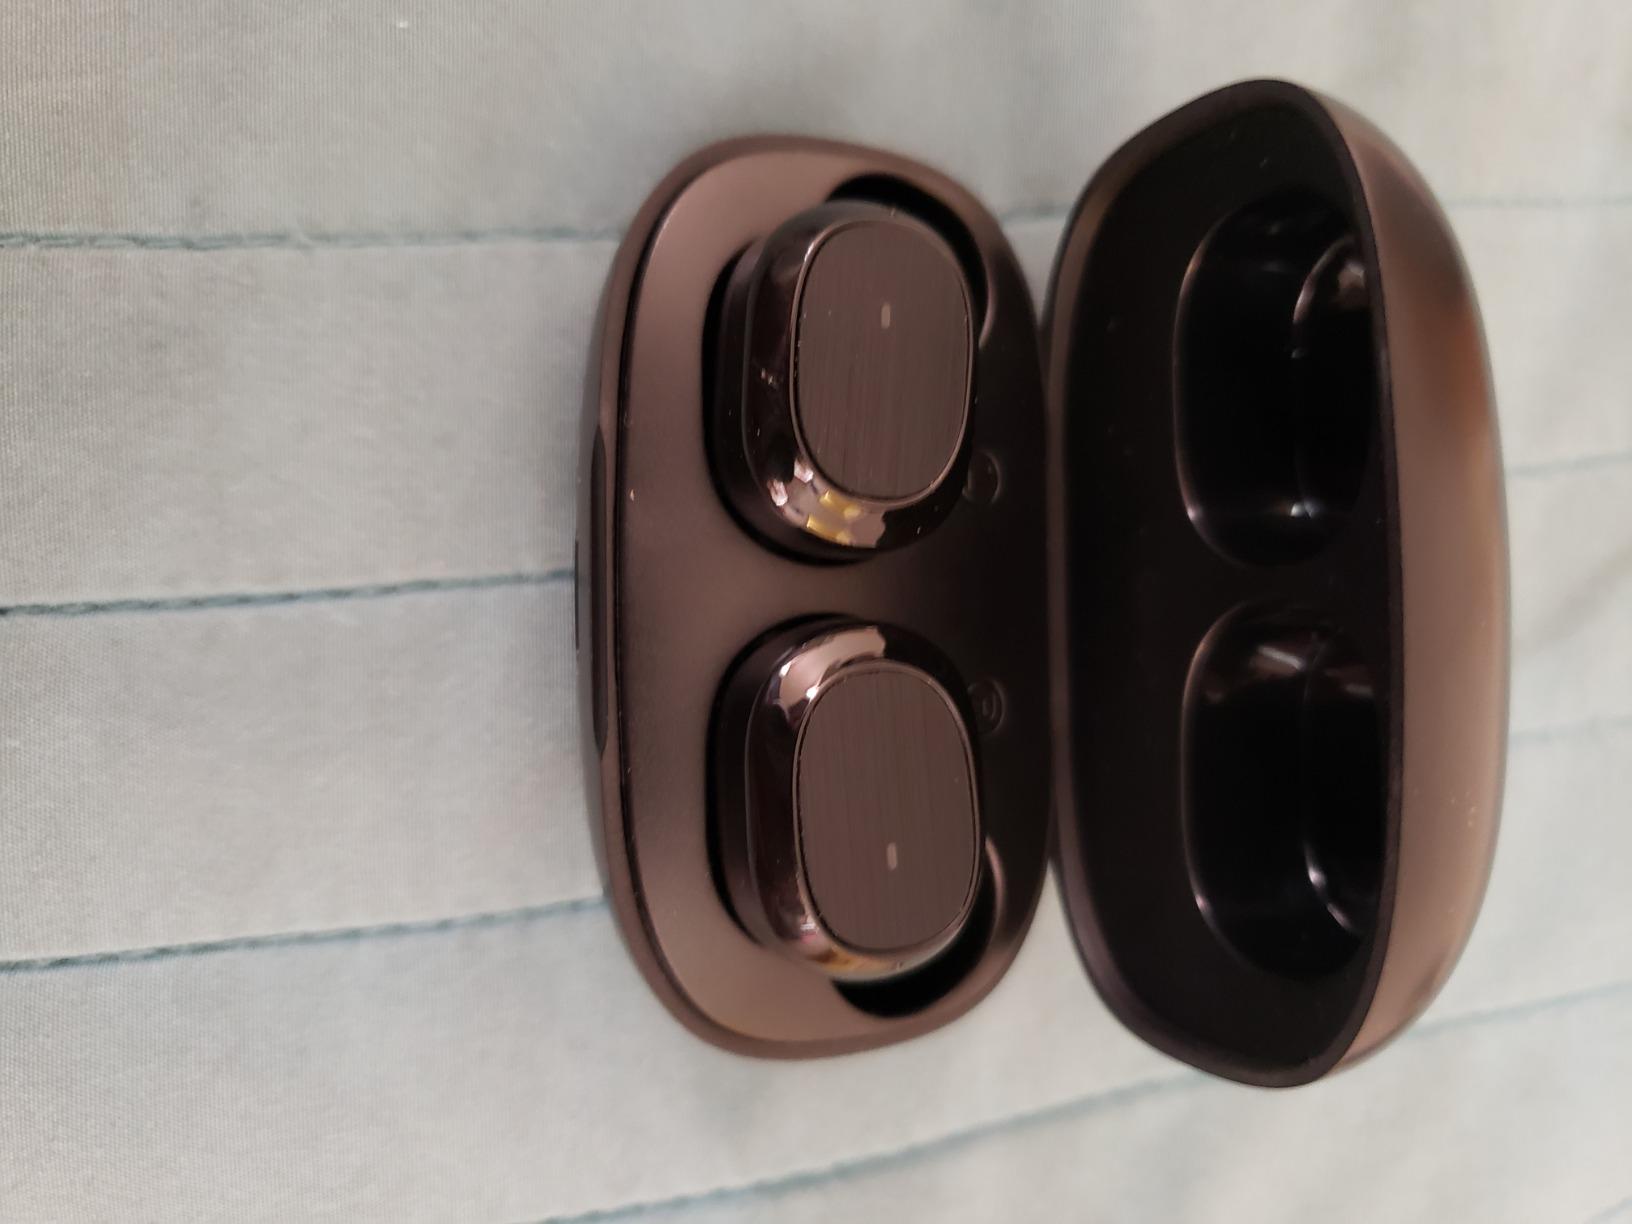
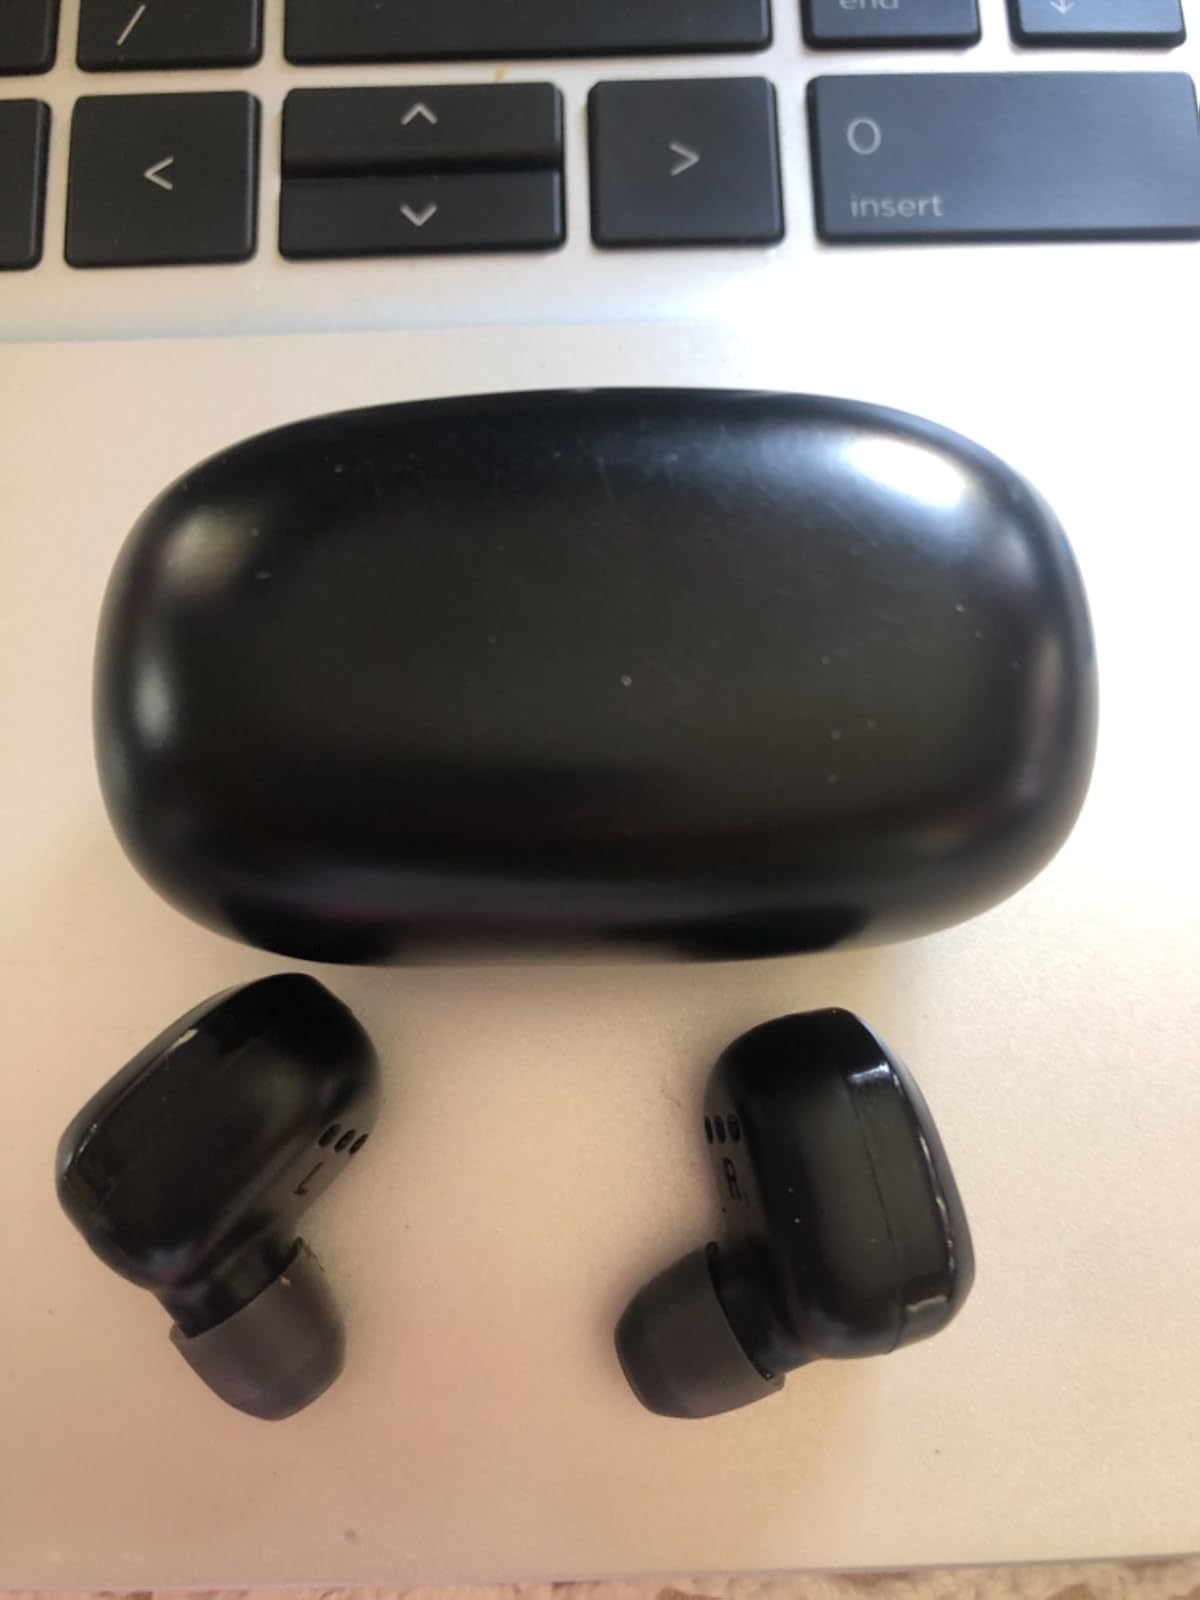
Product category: earbuds
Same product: yes